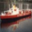
Label: ship